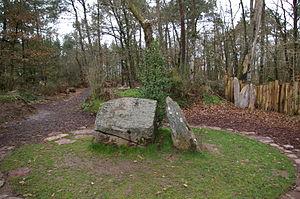
Le Tombeau de Merlin dans la forêt de Brocéliande (Paimpont, Ille-et-Vilaine, France).
Le tombeau de Merlin est un mégalithe situé dans la forêt de Paimpont, au lieu-dit « La Marette » près du hameau des Landelles à Paimpont.
Un mégalithe est une construction monumentale lié au mégalithisme souvent attaché à un sanctuaire, constitué d’une ou de plusieurs pierres brutes de grandes dimensions, érigées sans mortier ni ciment pour fixer la structure.